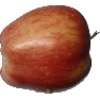
Label: Apple Red 1